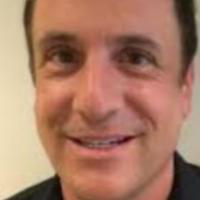
Age group: age 41-55